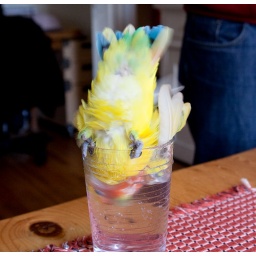
Crazy water loving Yuuki bathes in a drinking glass